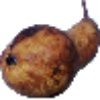
Label: Pear Abate 1